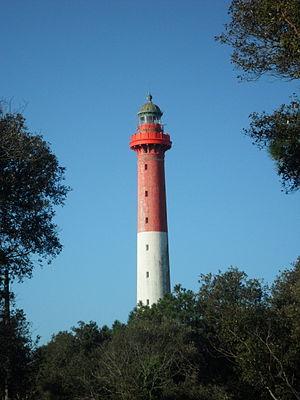
Le phare de la Coubre en 2012
La forêt domaniale de la Coubre est un massif forestier s'étendant sur une partie de la presqu'île d'Arvert, en Charente-Maritime. Couvrant une superficie de 7 916 ha, c'est une des plus importantes forêts du nord de la Nouvelle-Aquitaine, derrière la forêt de la Double et la forêt d'Horte mais devant la forêt de Moulière.
Les côtes charentaises comptent de nombreux feux et phares.